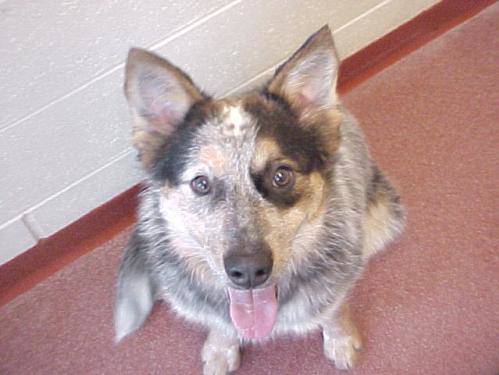
Label: dog